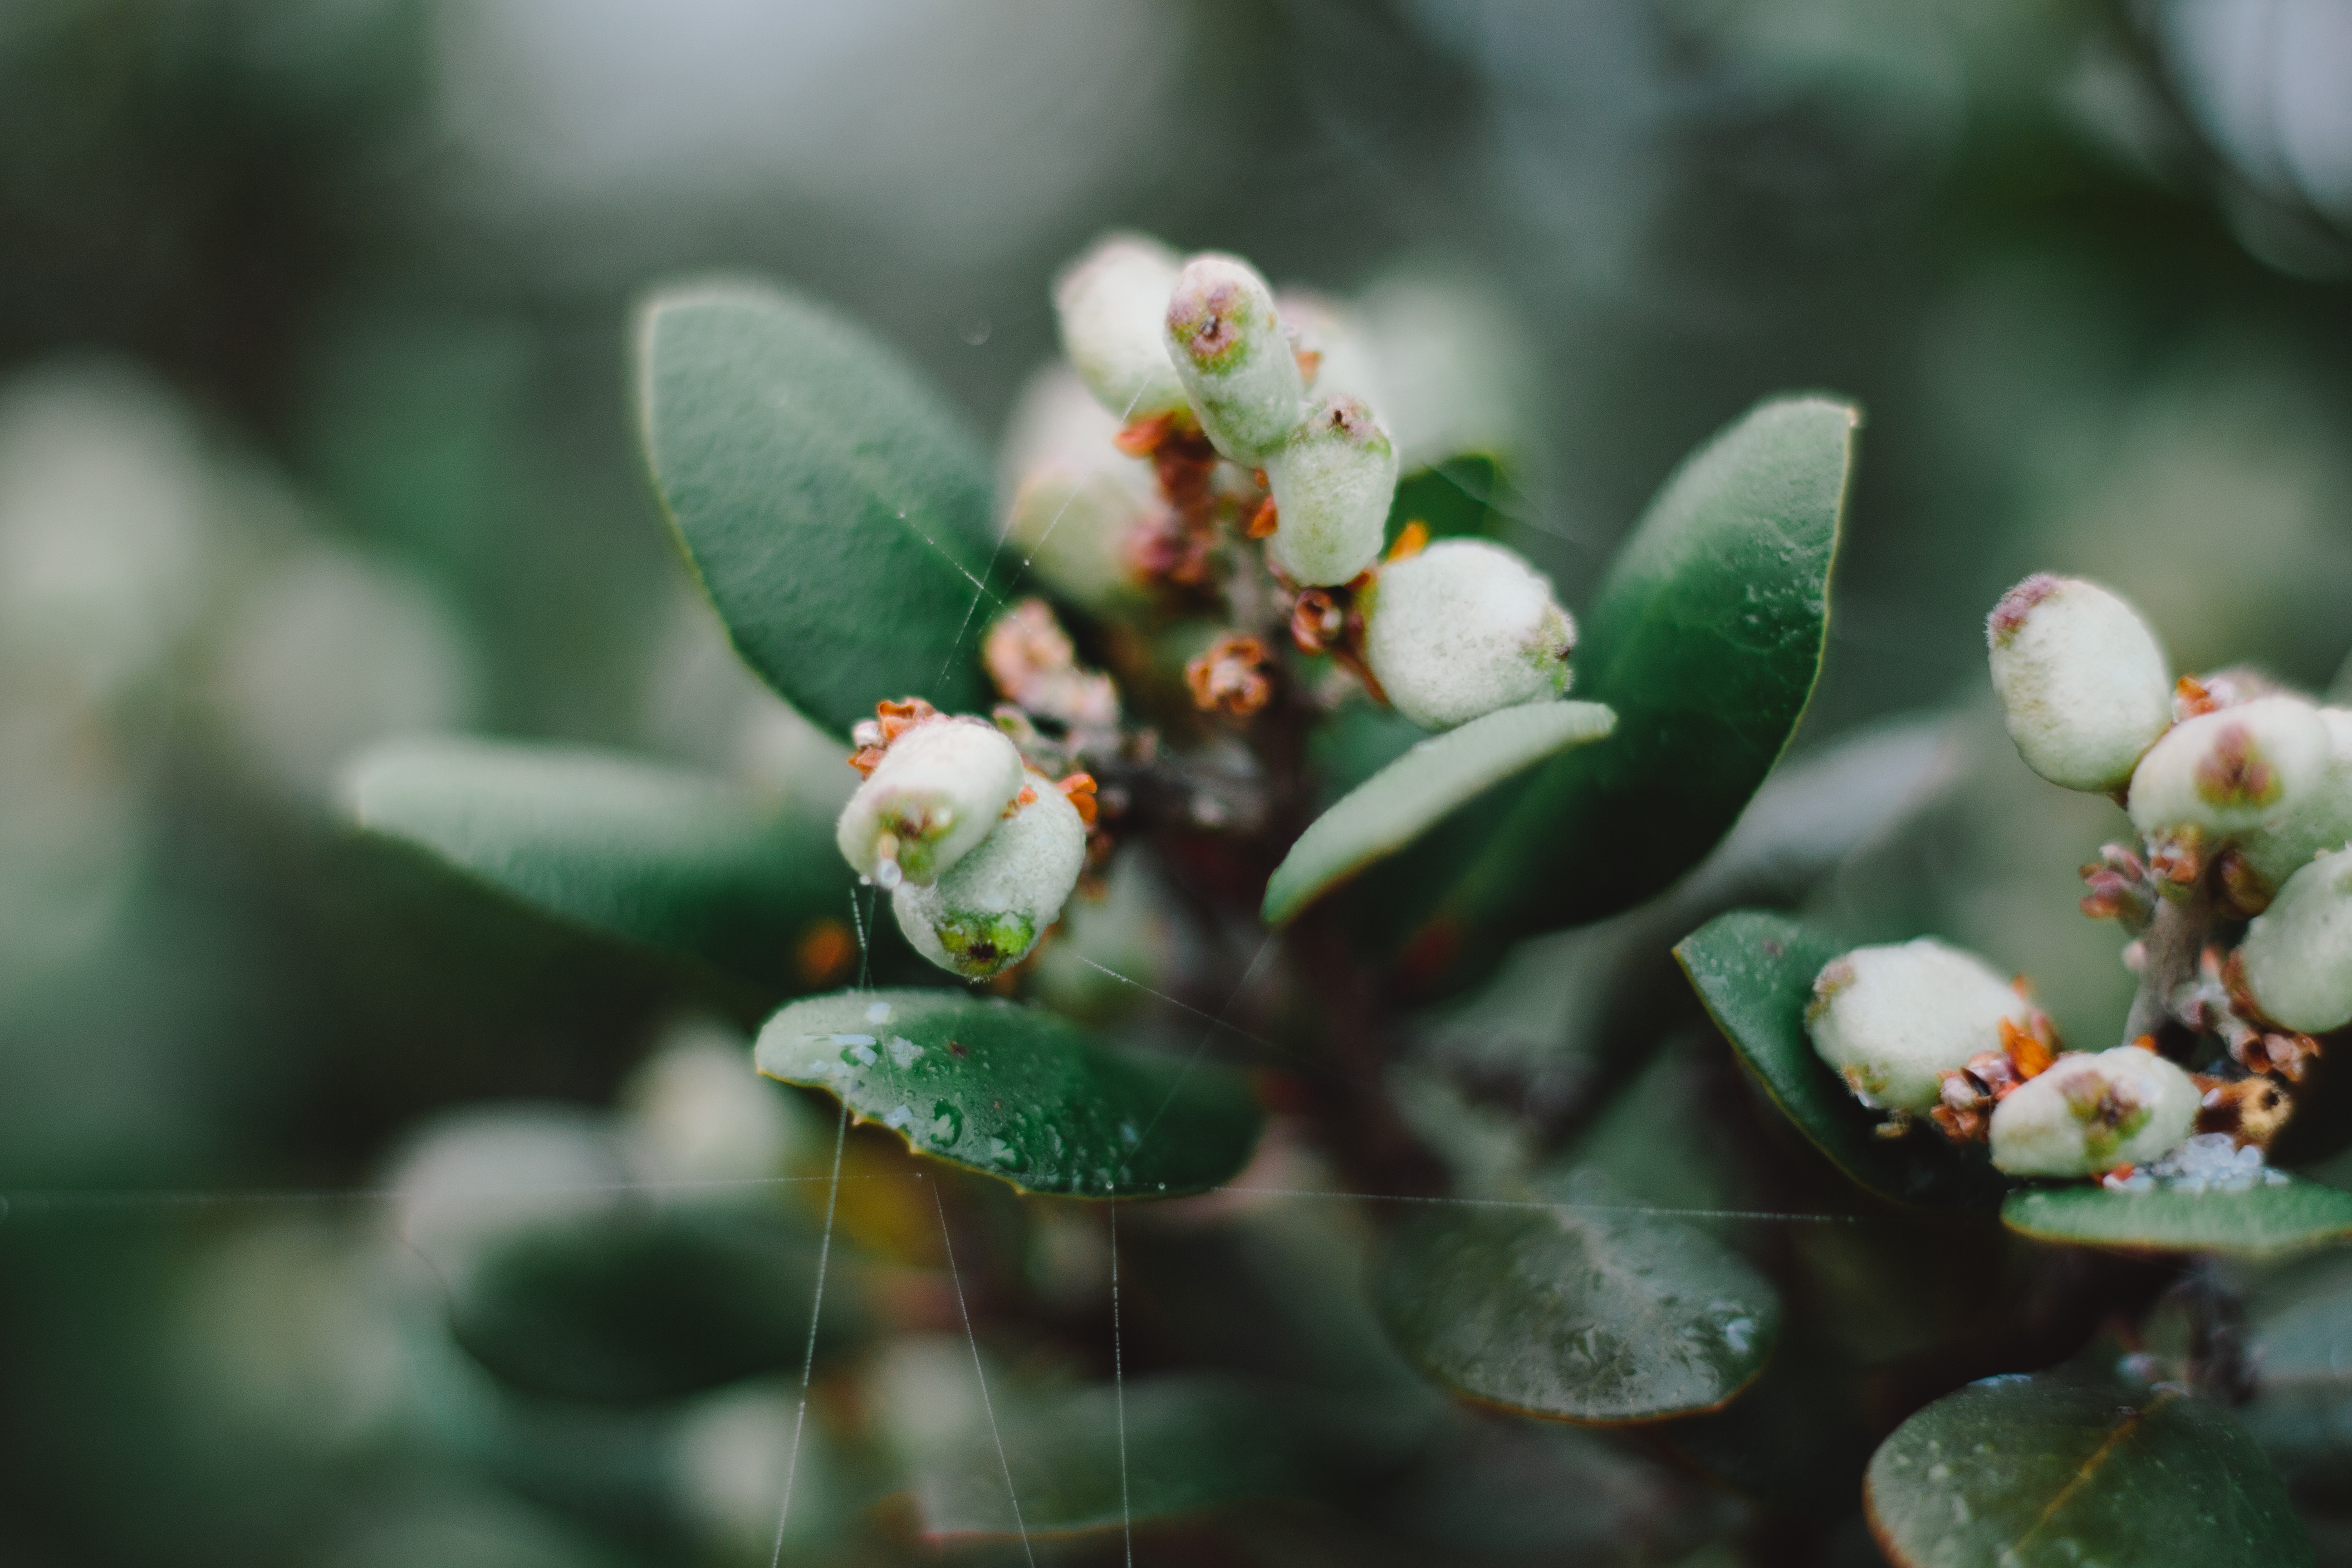
tree, nature, branch, blossom, plant, leaf, flower, spring, green, produce, botany, flora, wildflower, close up, shrub, bud, macro photography, flowering plant, land plant